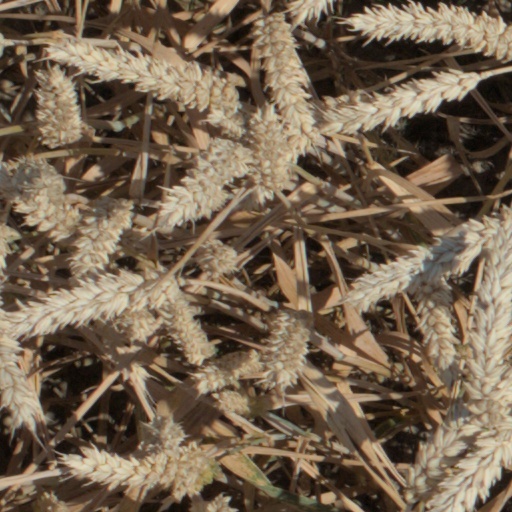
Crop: wheat